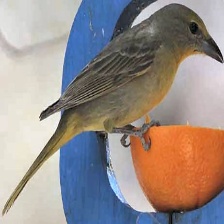
Species: HEPATIC TANAGER
Scientific name: PIRANGA FLAVA